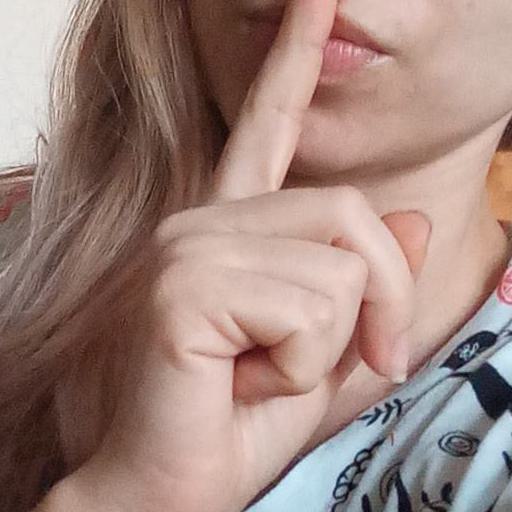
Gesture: mute